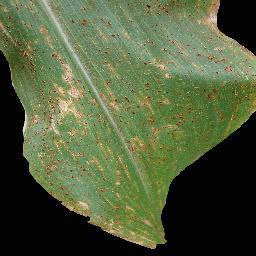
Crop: corn
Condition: (maize)_common_rust